New York State Route 30

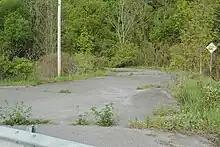
One of the entrances of the Old Route 30 trail

Prior to 1930, the modern routing of NY 30 carried a large number of designations. Between Margaretville and Grand Gorge in the town of Roxbury, what is now NY 30 was designated as part of NY 19. From Mayfield north to Malone, most of the current routing of NY 30 carried a designation. The portion from the modern junction of NY 30 and NY 30A in Mayfield to Speculator was part of NY 54. From Speculator to Indian Lake, NY 30 was the northernmost segment of NY 80. Between Indian Lake and Long Lake, NY 30 comprised the western half of NY 10A. Past Long Lake, NY 30 was part of NY 10 north to the modern junction of NY 30 and NY 186 west of Harrietstown. From NY 186 to modern NY 86 in Paul Smiths, the present alignment of NY 30 was unnumbered. Between Paul Smiths and Malone, NY 30 was part of NY 3. The remainder of NY 30 was unnumbered.